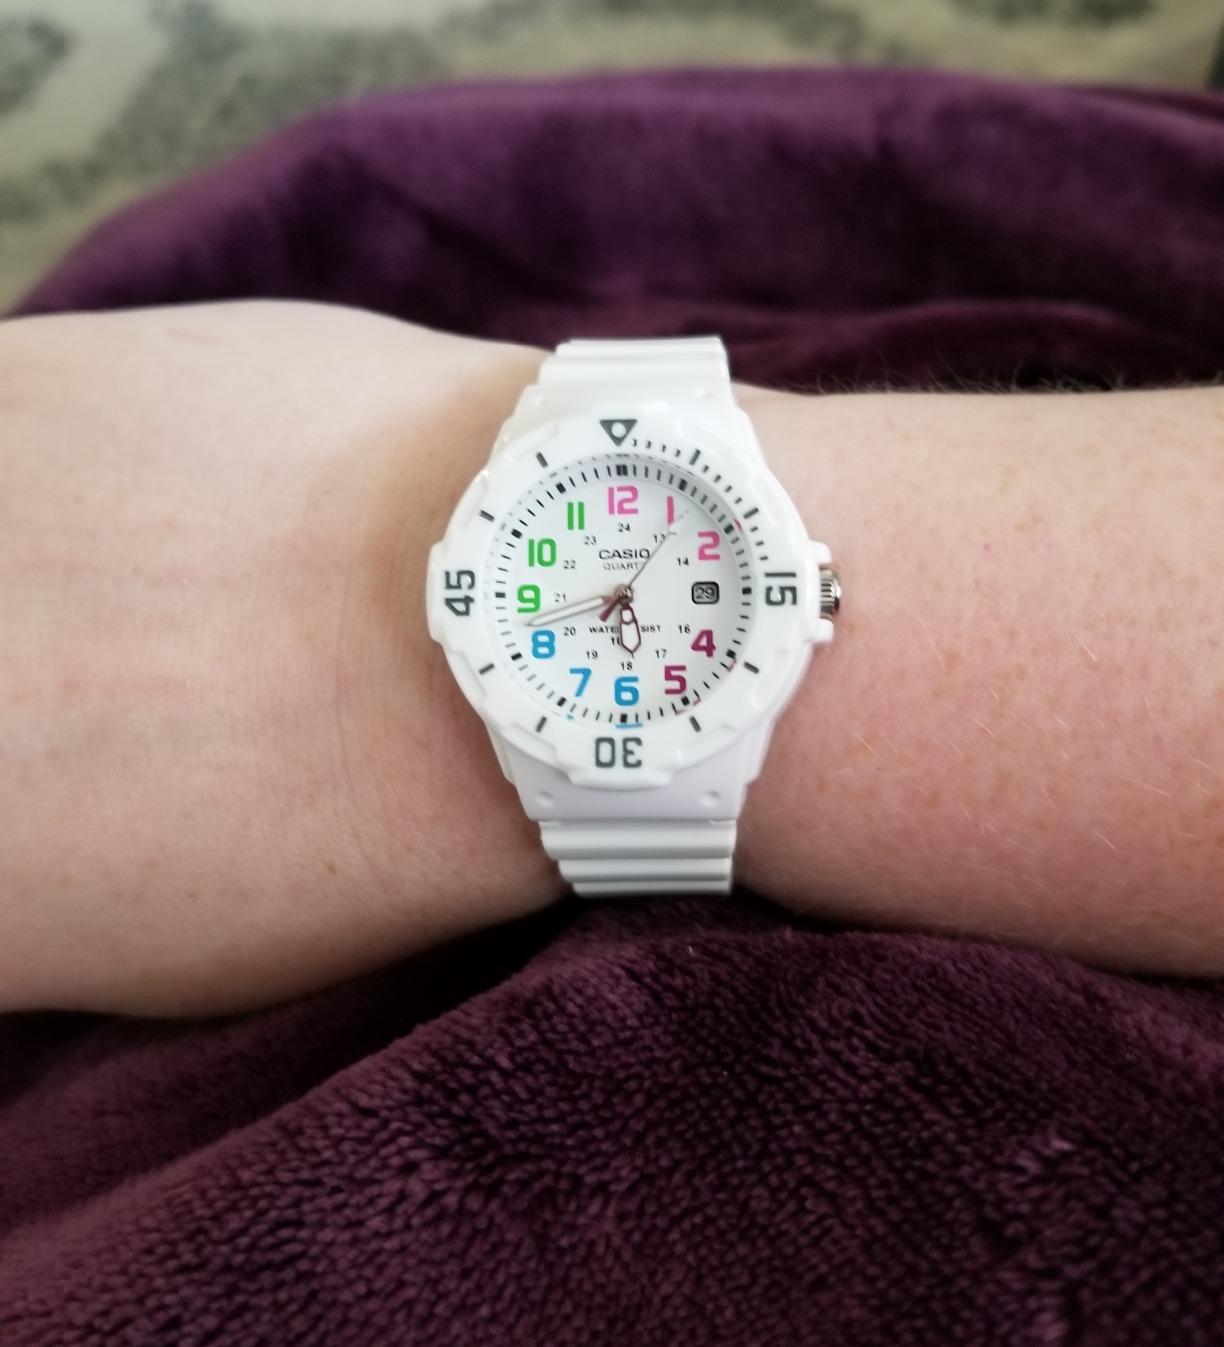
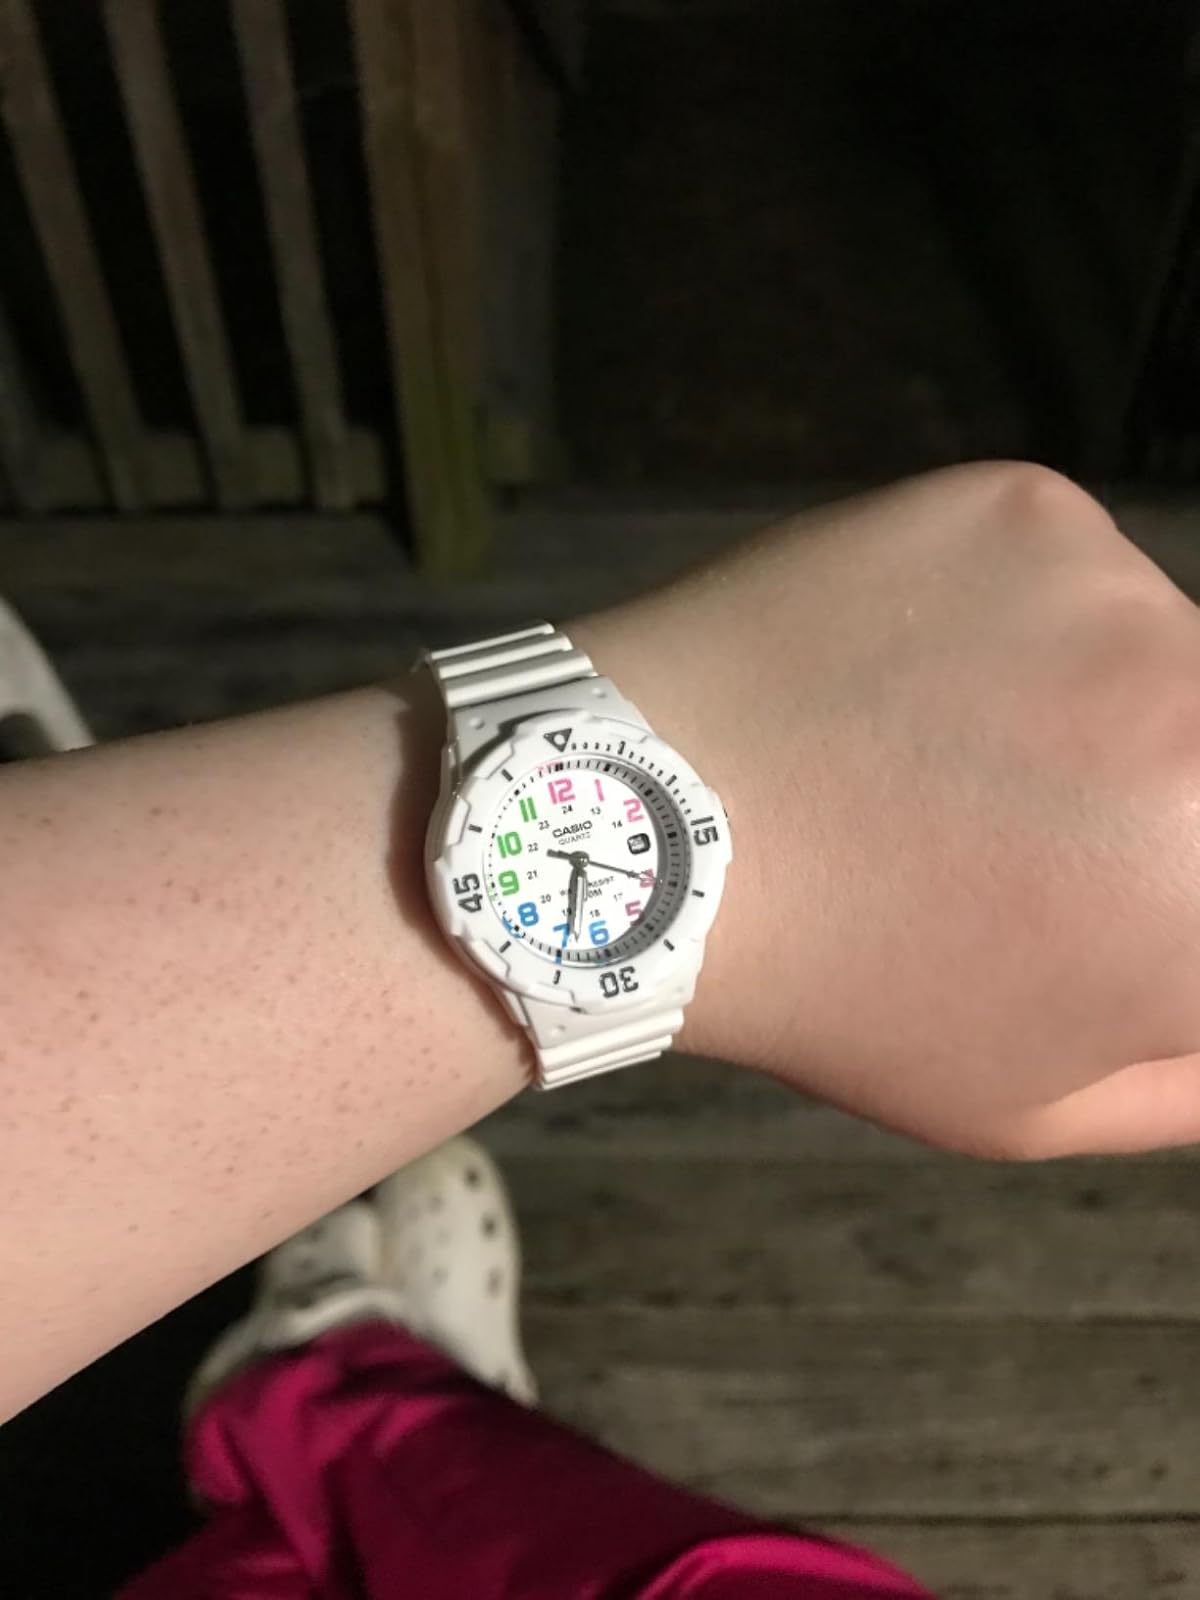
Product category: accessories_watch
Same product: yes